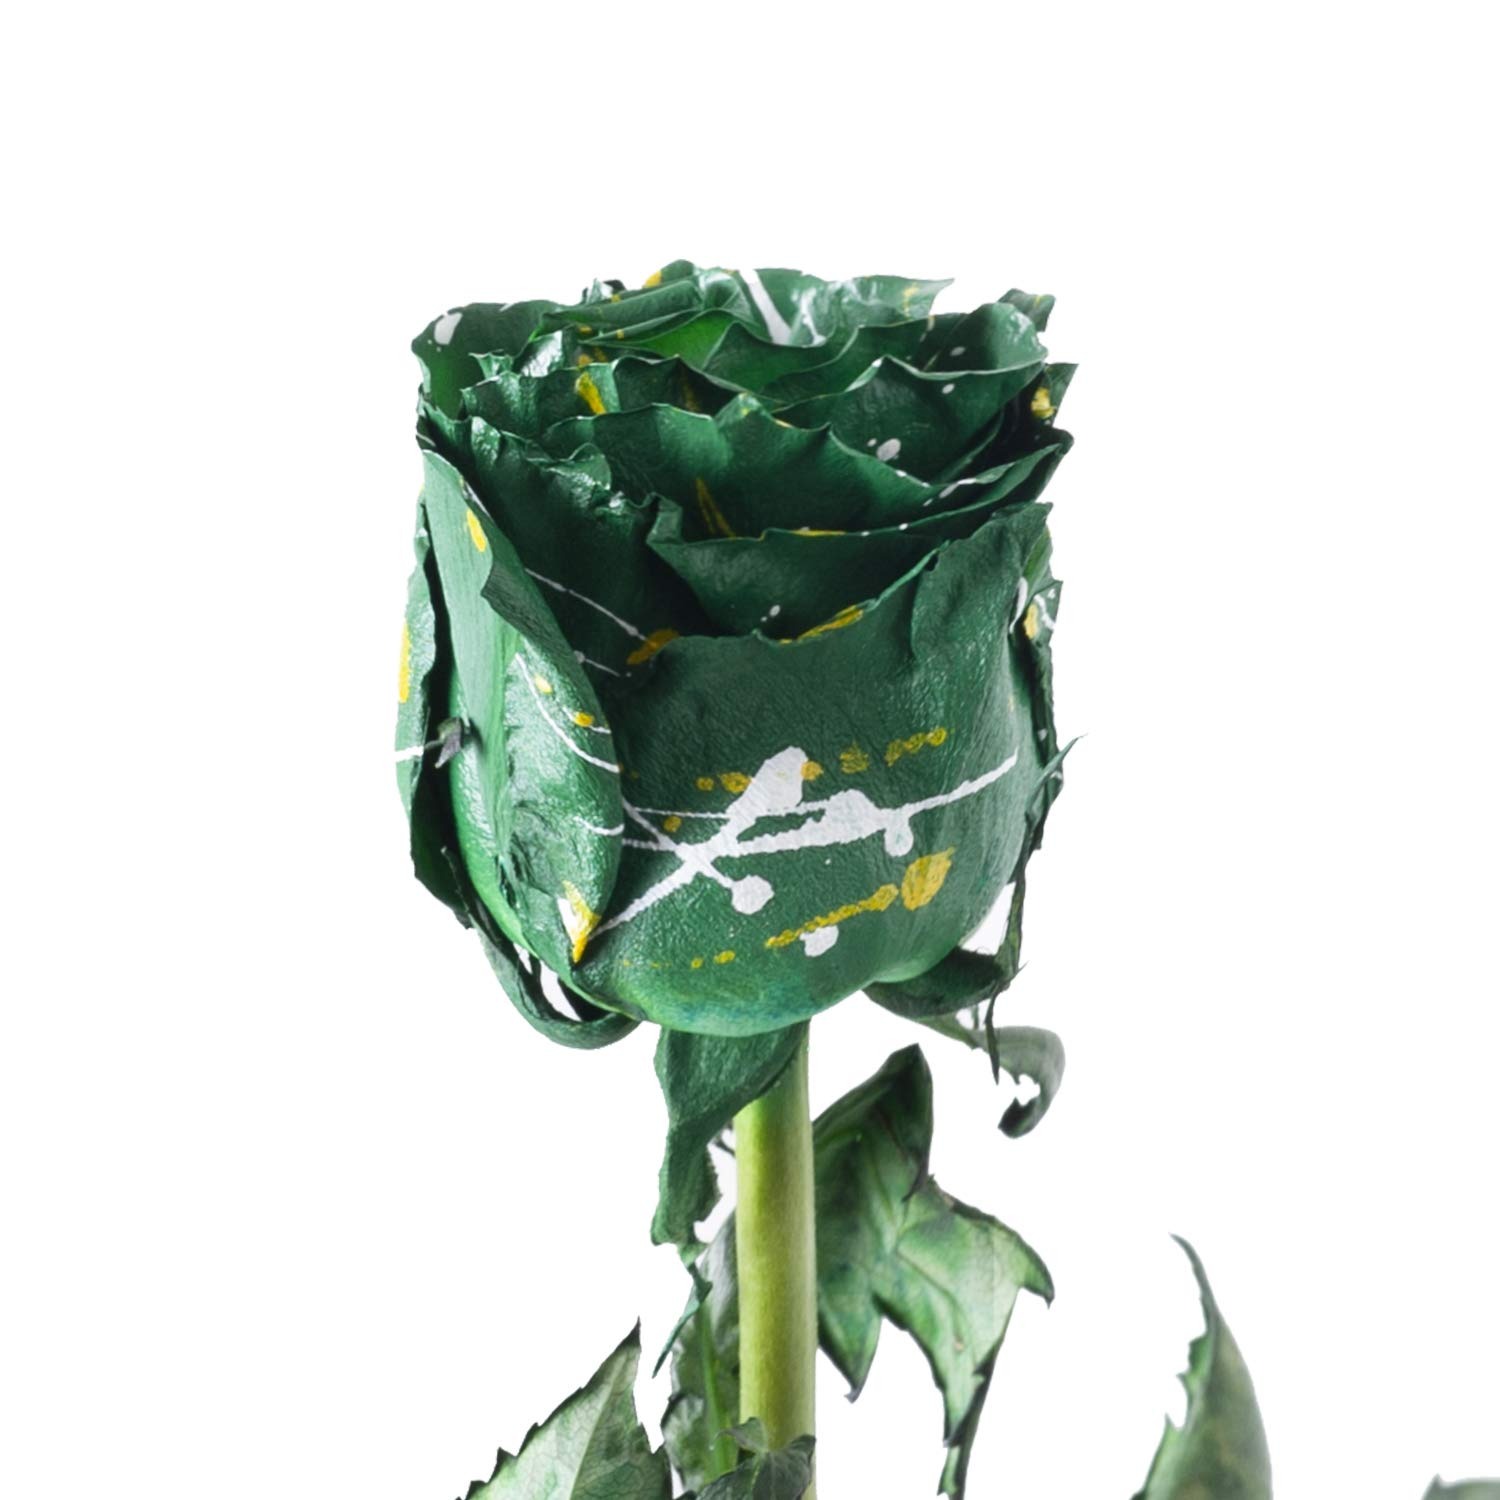
Item Name: Zelda Confetti Painted Roses 50 cm - 125 Stems
Product Description: Create stunning arrangements and bouquets with the vibrant color of our Premium Painted Roses. Available in a wide variety of hues, they are perfect to add elegance and class to any occasion. Bloomingmore farm-direct roses are sustainably grown in Ecuador and are the freshest flowers that last twice as long as market-bought-flowers.
Value: nan
Unit: None

Price: 235.78